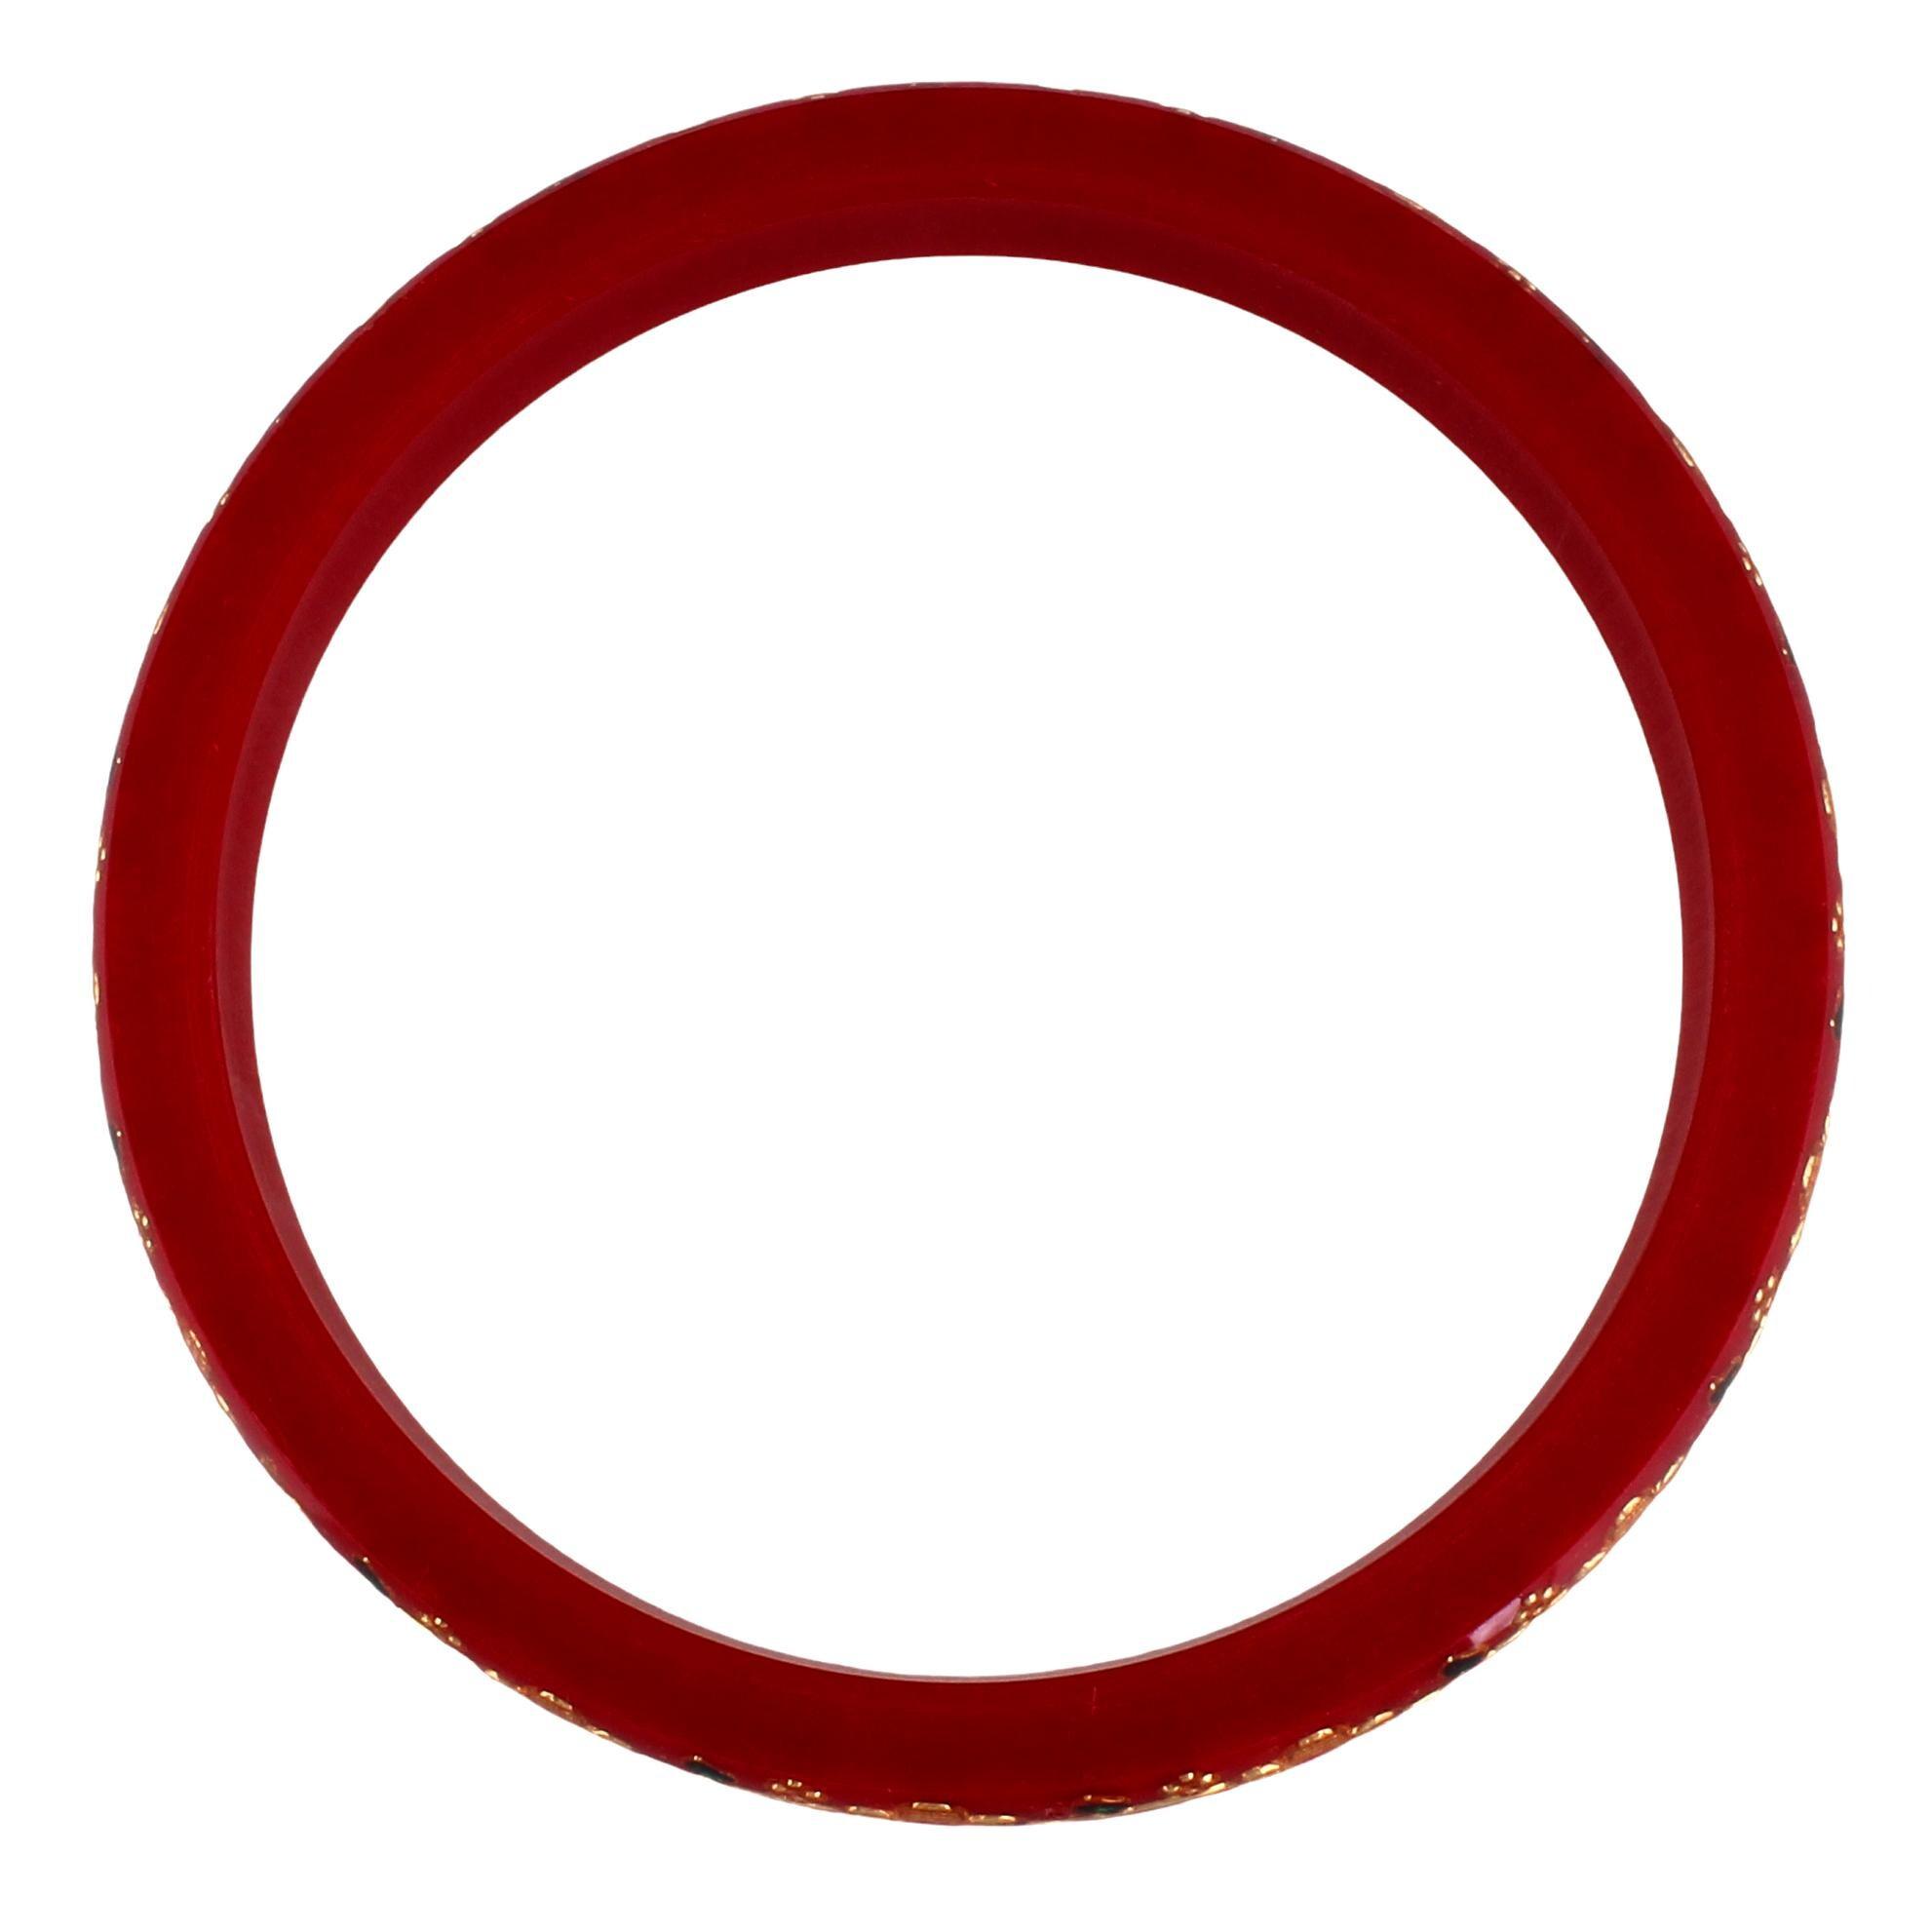
Lucky Jewellery Designer pair of Sankha & bengali pola Reddish maroon color Traditional Ethnic Bangles set For Women (238-J1BG-1706-R2-26)
Type: Bangles
Brand: LUCKY JEWELLERY
Price: Rs. 289
This pair of Bangles will make you Stunning and Graceful look. The Bangles are delicately studded with sparkling crystal stone. Adorn it with your favourite formal attire to enhance your overall looks. This Bangles set is studded with finest quality of coloured that gives render amazing look.Disclaimer:The color of the image and product may slightly differ depending upon the screen resolution.
Features: bangle set for women,bangles set,women bangle set
Included: 2 pcs. bangle set